Armies of the Imperial Japanese Army

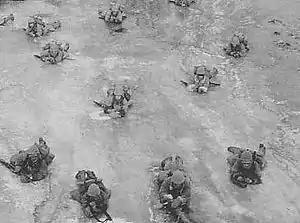
Kwantung Army on maneuvers

The was the highest level in the organizational structure of the Imperial Japanese Army. It corresponded to the army group in western military terminology. Intended to be self-sufficient for indefinite periods, the general armies were commanded by either a field marshal or a full general.